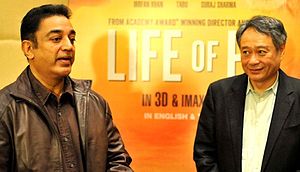
Life of Pi
Filmens instruktør Ang Lee (t.h.) under interview
Life of Pi er en amerikansk film fra 2012 instrueret af Ang Lee, og baseret på roman af den canadiske forfatter Yann Martel fra 2001.